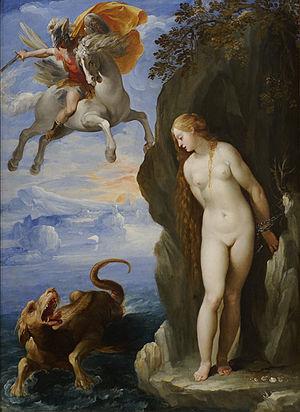
Le Sterling & Francine Clark Art Institute, plus connu sous le nom de Clark Art Institute, est un musée d'art situé à Williamstown dans le Massachusetts. Il abrite également un centre de recherche, le Research and Academic Program, et un programme de master, le Williams College Graduate Program en Histoire de l’art, en coopération avec le Williams College. Ses collections se composent de peintures, sculptures, estampes, dessins, photographies et arts décoratifs européens et américains, du xivᵉ siècle jusqu’au début xxᵉ siècle. Il forme avec le Massachusetts Museum of Contemporary Art, le Williams College Museum of Art et le Bennington Museum, le quatuor de musées du Berkshire, composant culturel majeur de la région. La direction de l'institution est assurée par Olivier Meslay depuis août 2016.